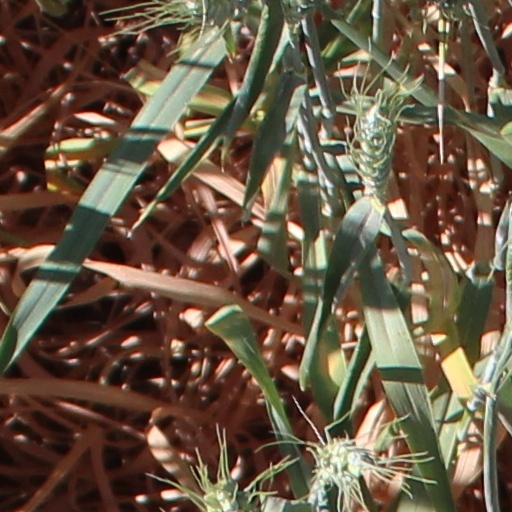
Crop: wheat